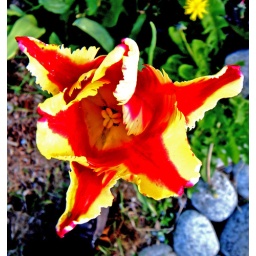
red and yellow tulip in my garden